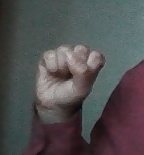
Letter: saad